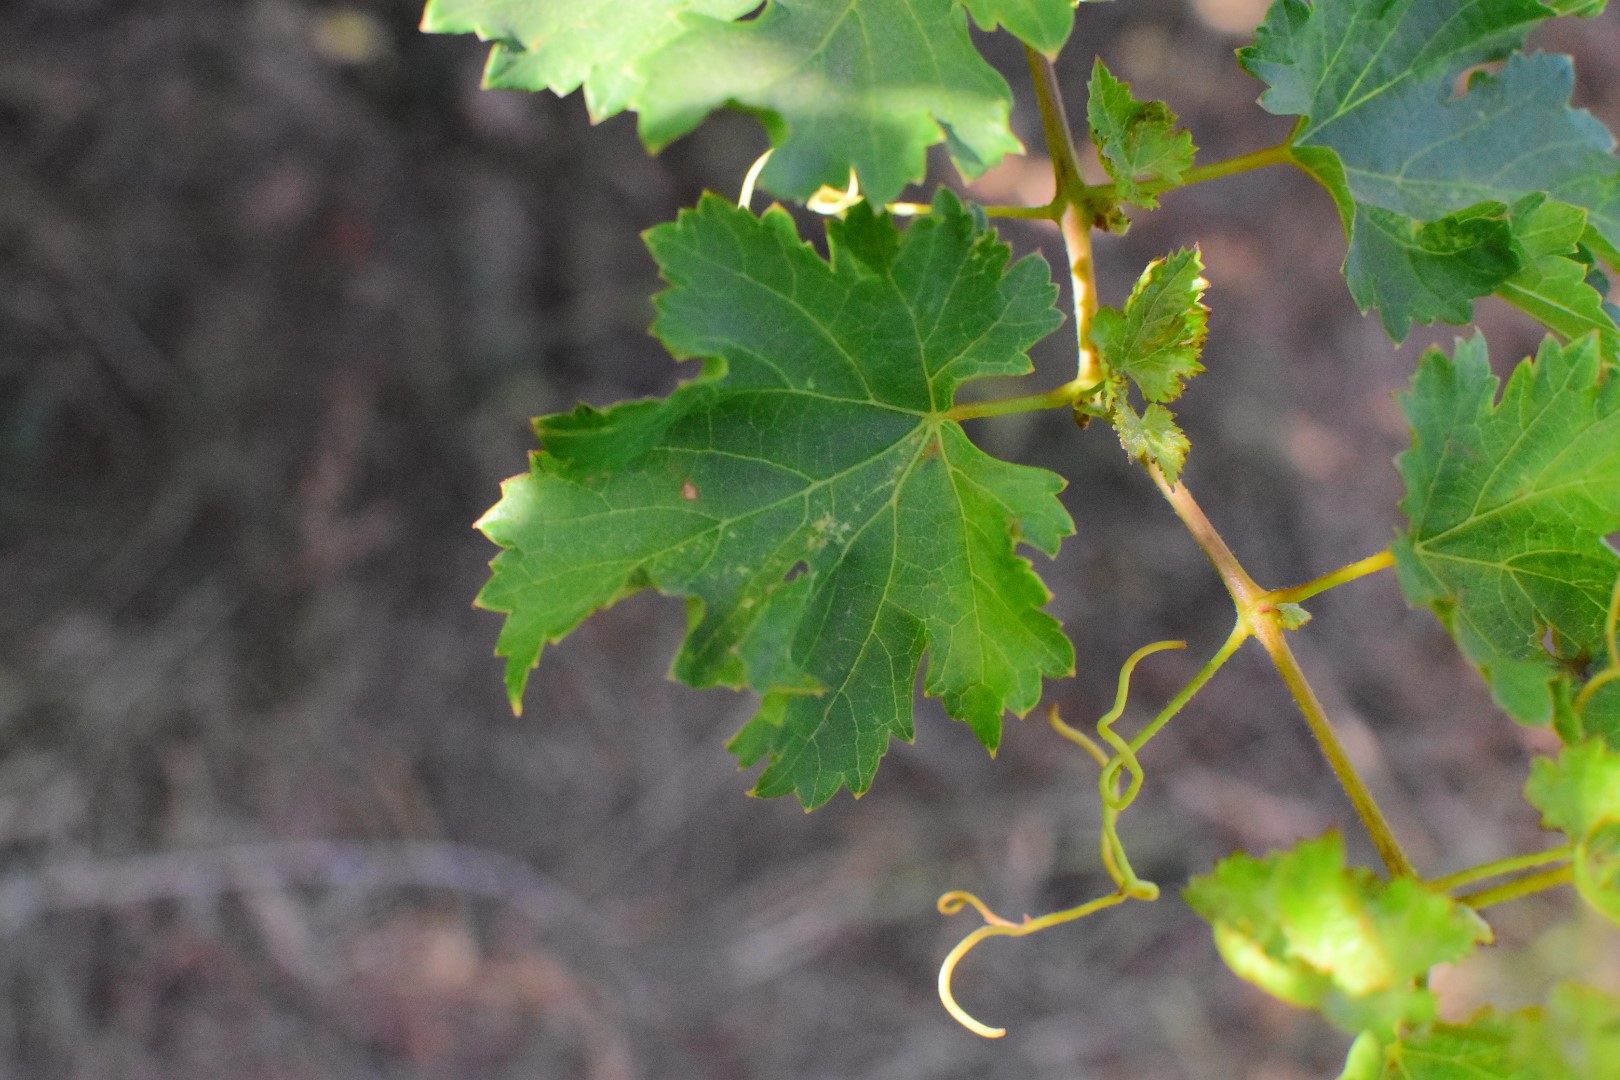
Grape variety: Deas Al-Annz